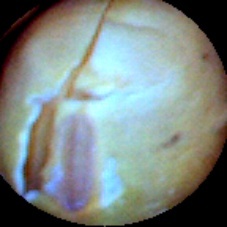
Label: Skin-damaged